Vermont

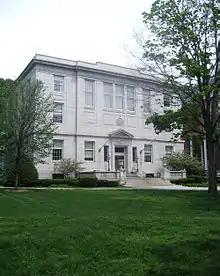
The Vermont Supreme Court's building in Montpelier

Passenger service is provided by Amtrak's "Vermonter" and "Ethan Allen Express," while freight service is provided by the New England Central Railroad, the Vermont Railway, and the Green Mountain Railroad.